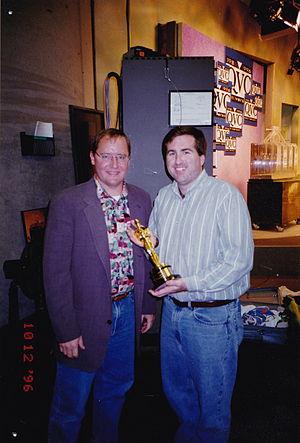
John Lasseter, né le 12 janvier 1957 à Hollywood, est un réalisateur et producteur américain de films d'animation. Il est directeur artistique de Pixar Animation Studios et de Walt Disney Animation Studios ainsi que conseiller artistique de Walt Disney Imagineering.